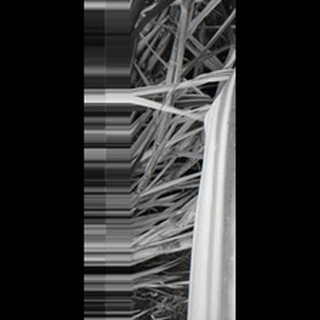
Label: sugarcane_yellow_leaf_disease